COVID-19 pandemic in Chile

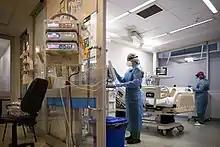
A COVID-19 patient being treated in the Catholic University Hospital, in Santiago.

On 12 January, the World Health Organization (WHO) confirmed that a novel coronavirus was the cause of a respiratory illness in a cluster of people in Wuhan City, Hubei Province, China, which first came to the attention of the WHO on 31 December 2019.